Ombla

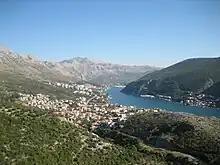
Rijeka Dubrovačka—a ria formed by the Ombla

, the Ombla is used as a source of drinking water for the city of Dubrovnik. The water intake plant at Komolac has a water supply capacity of per second. The Ombla has been used as a part of Dubrovnik's water supply network since 1897, when the first contract to supply of water per day was made with an owner of watermills operating on the river. The river water becomes opaque, containing increased proportion of suspended particulate matter, three to five times a year for periods of four to five days after increased rainfall. The situation is proposed to be addressed through moving of the intake plant to a higher elevation during construction of a proposed Ombla Hydroelectric Power Plant (HPP). The new water intake is planned to be constructed at a.s.l. These changes are expected to improve the quality of the drinking water, and to increase the water supply capacity to per second. Average volume of water diverted to the water supply network varies considerably by month, peaking during summer tourist seasons. In August 2008, daily volume of water taken from Ombla for the water supply network averaged at . In 2008, the annual daily volume of the water diverted averaged .